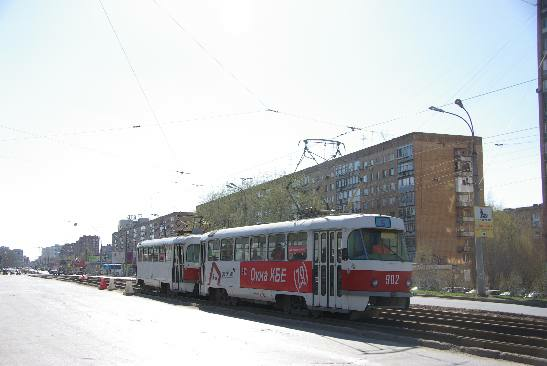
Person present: No